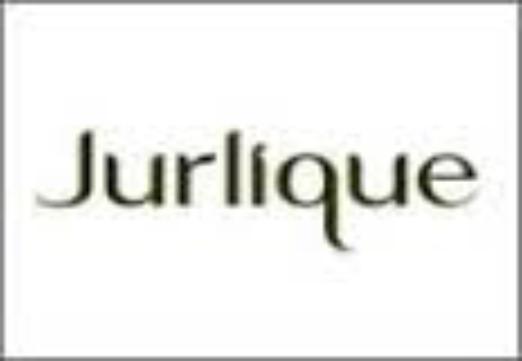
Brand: jurlique
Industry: Necessities